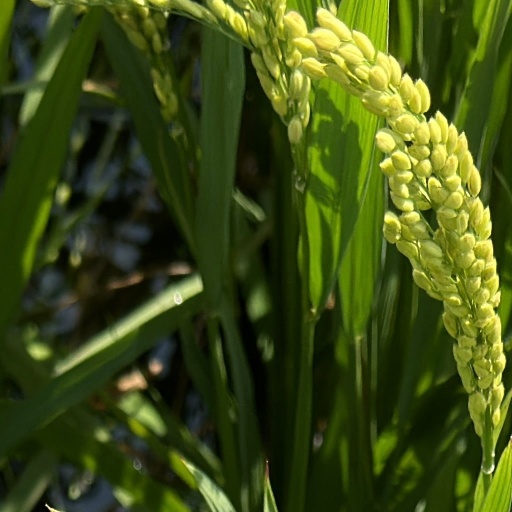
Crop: rice